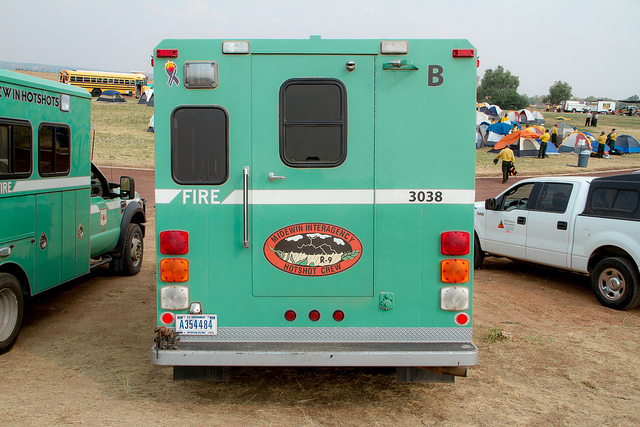
A turquoise fire truck is parked in a dirt lot.

a white truck and two green fire trucks and some people in tents

back end of a turquoise truck in a parking area